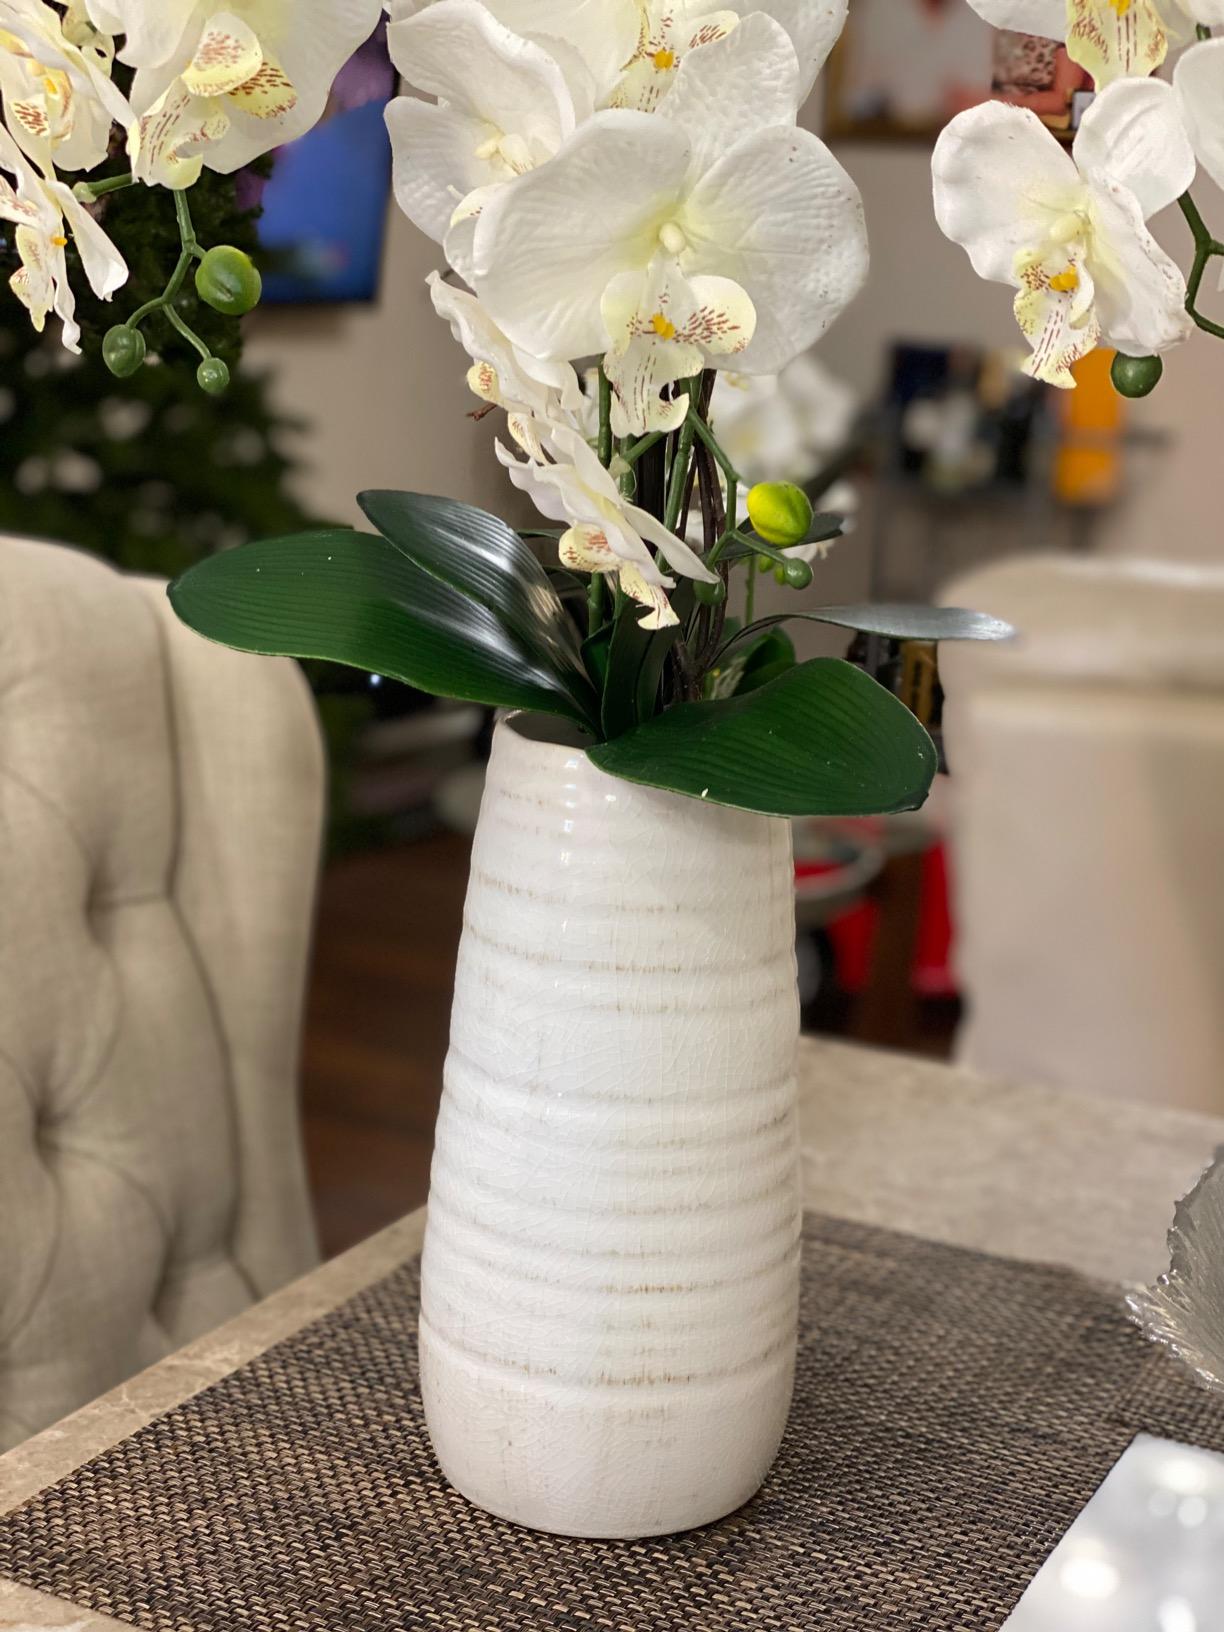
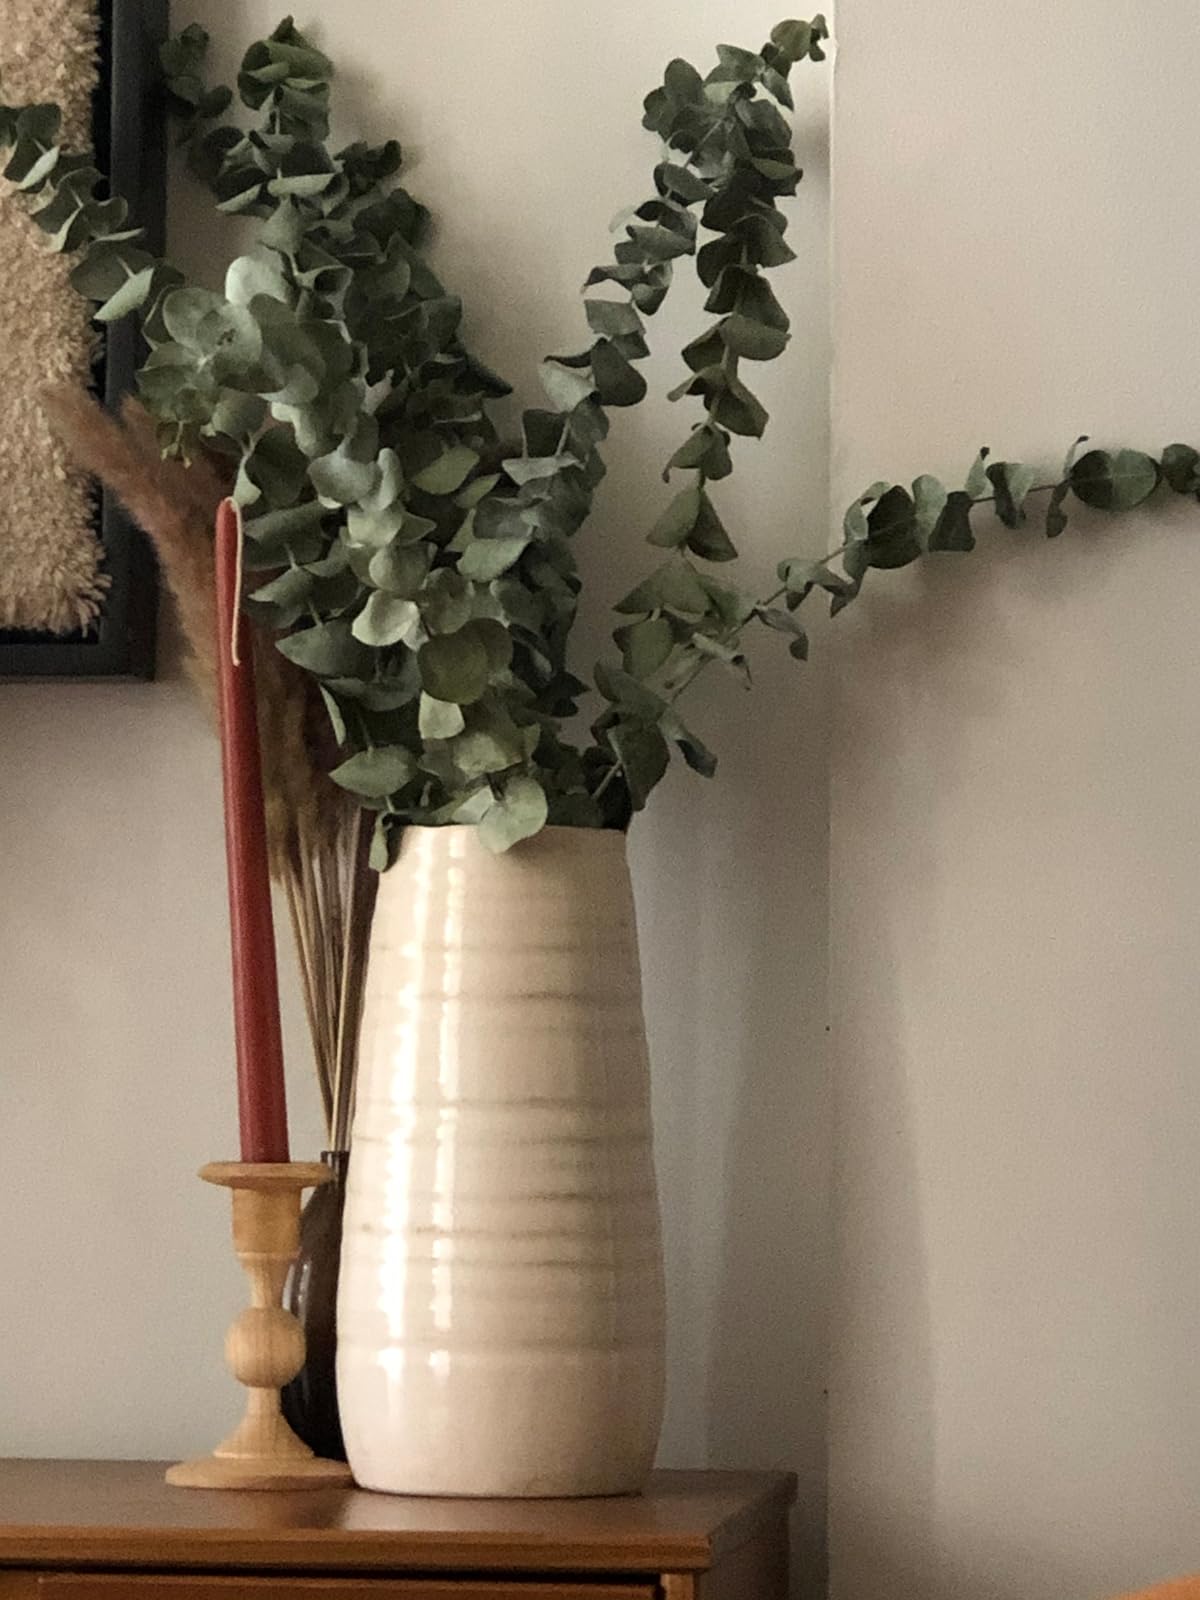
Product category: vase
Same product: yes